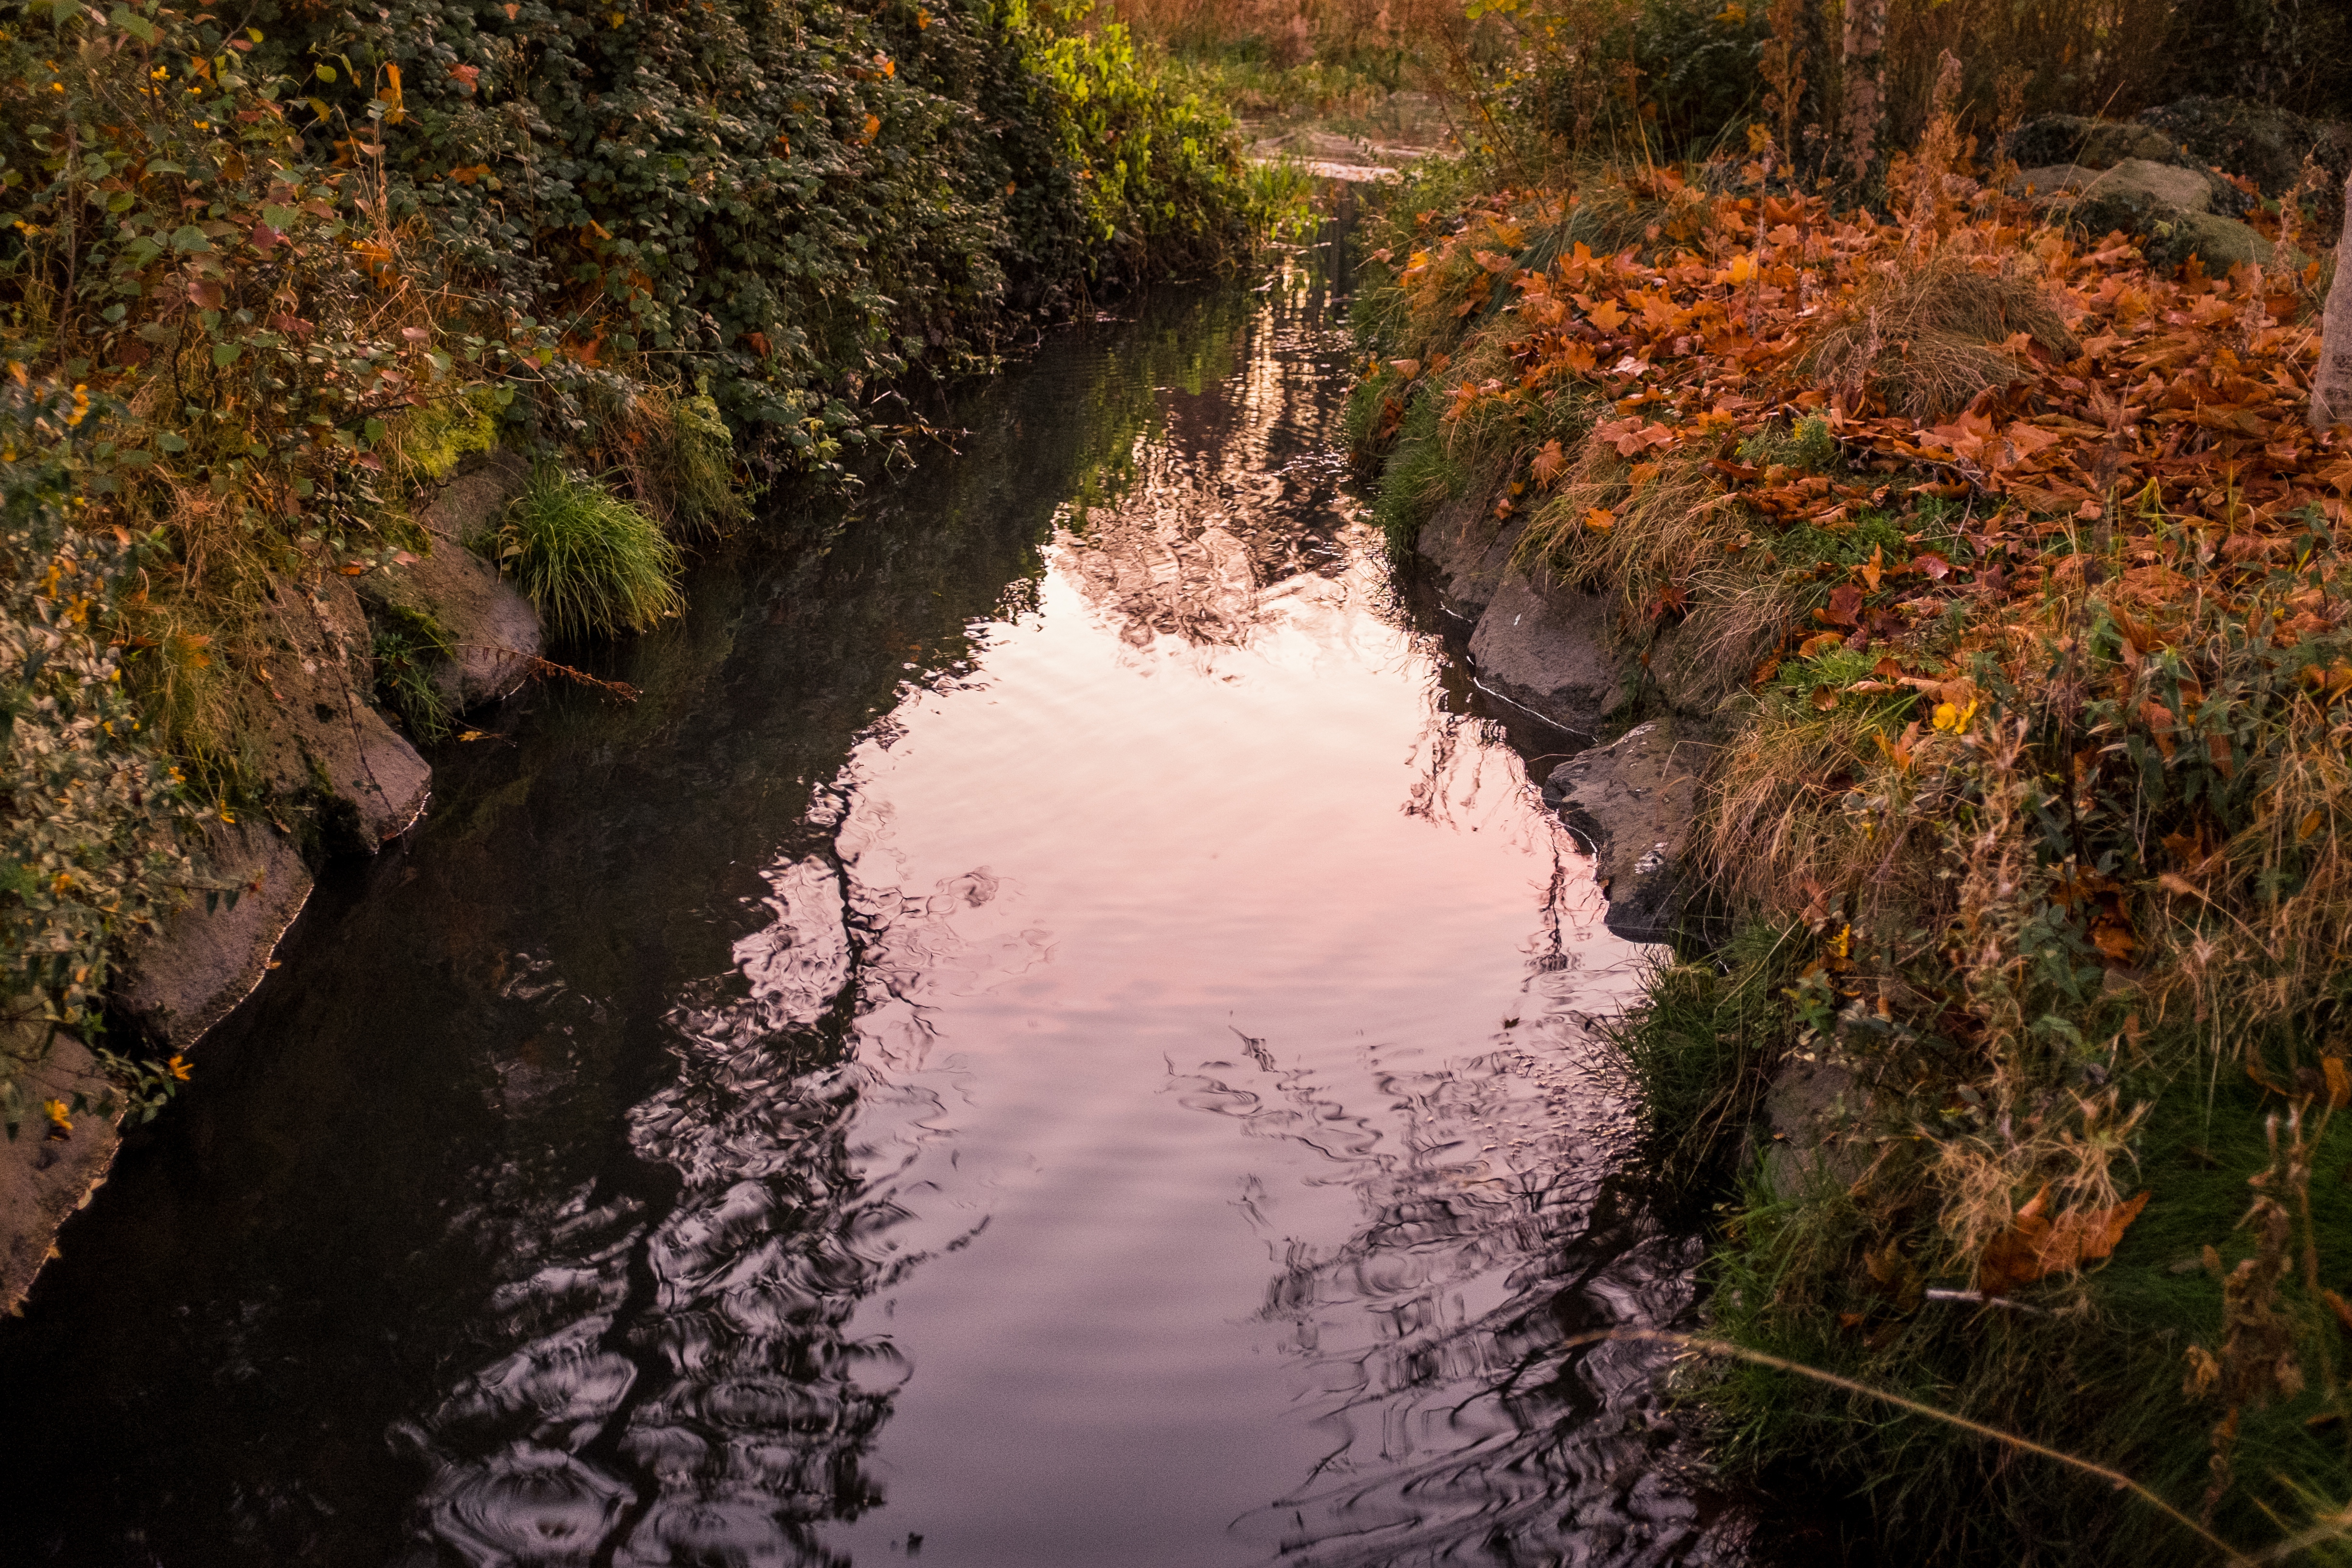
body of water, water, nature, stream, watercourse, water resources, natural landscape, river, riparian zone, reflection, waterway, leaf, bank, creek, autumn, tree, natural environment, biome, nature reserve, tributary, arroyo, fluvial landforms of streams, geological phenomenon, landscape, riparian forest, ditch, channel, plant, forest, stream bed, deciduous, rural area, canal, woodland, ravine, floodplain